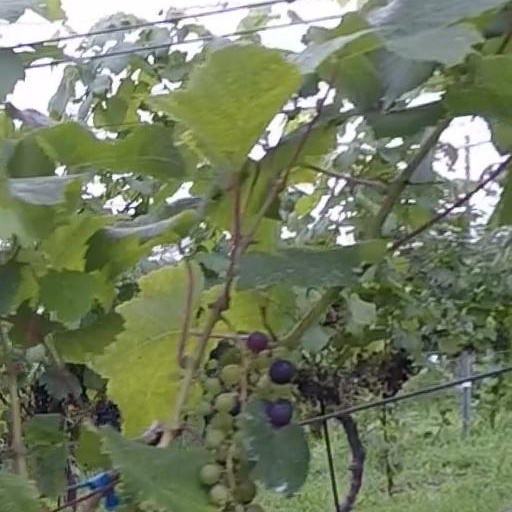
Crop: grape